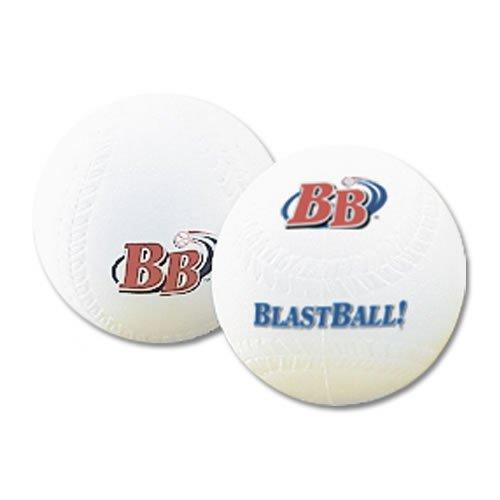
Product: BLAST BALL Kick Ball (2 Pack)
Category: Sports & Outdoors | Sports & Fitness | Leisure Sports & Game Room | Outdoor Games & Activities | Balls | Kickballs
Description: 1 white molded foam.
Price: $17.84
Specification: Product Dimensions:         7 x 3 x 3 inches    |Shipping Weight: 4 ounces (View shipping rates and policies)|ASIN: B004YD6XAA|Item model number: 33956XXX|    #122    in Kickballs    |    #3892    in Baseball Accessories